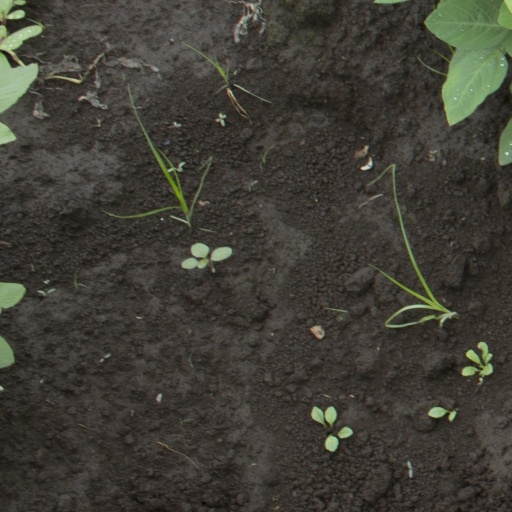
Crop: soybean